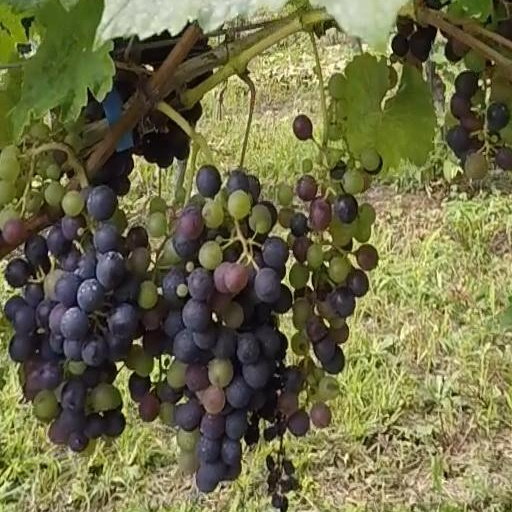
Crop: grape